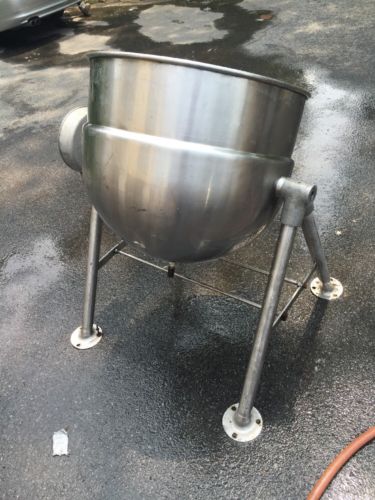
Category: kettle